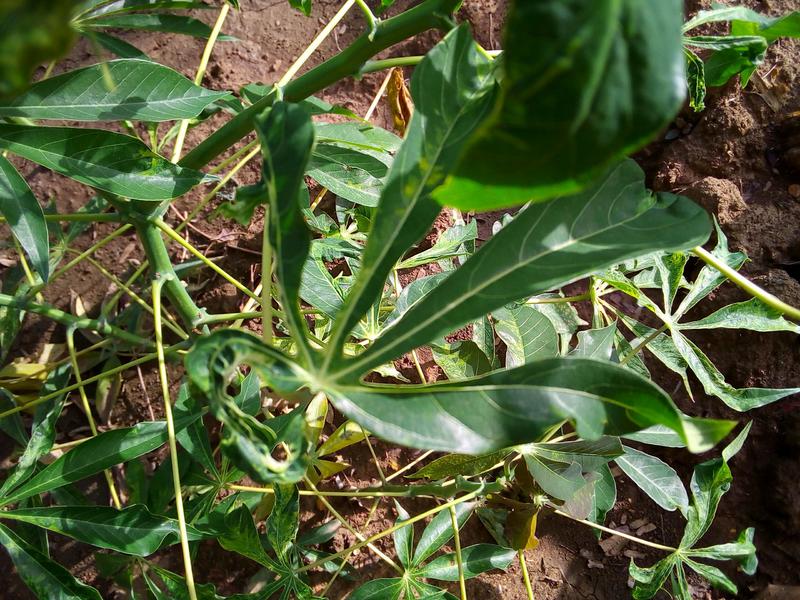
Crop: cassava
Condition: mosaic_disease